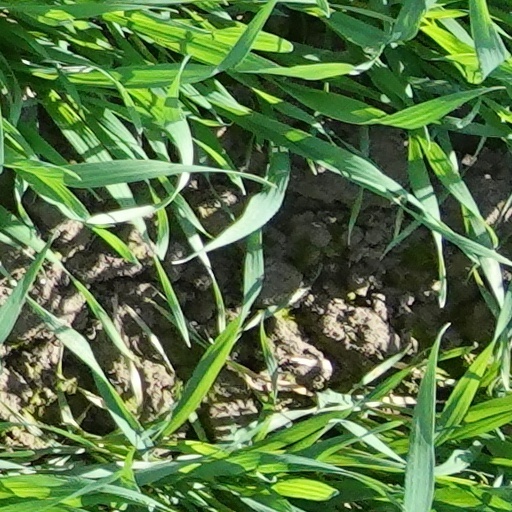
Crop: wheat